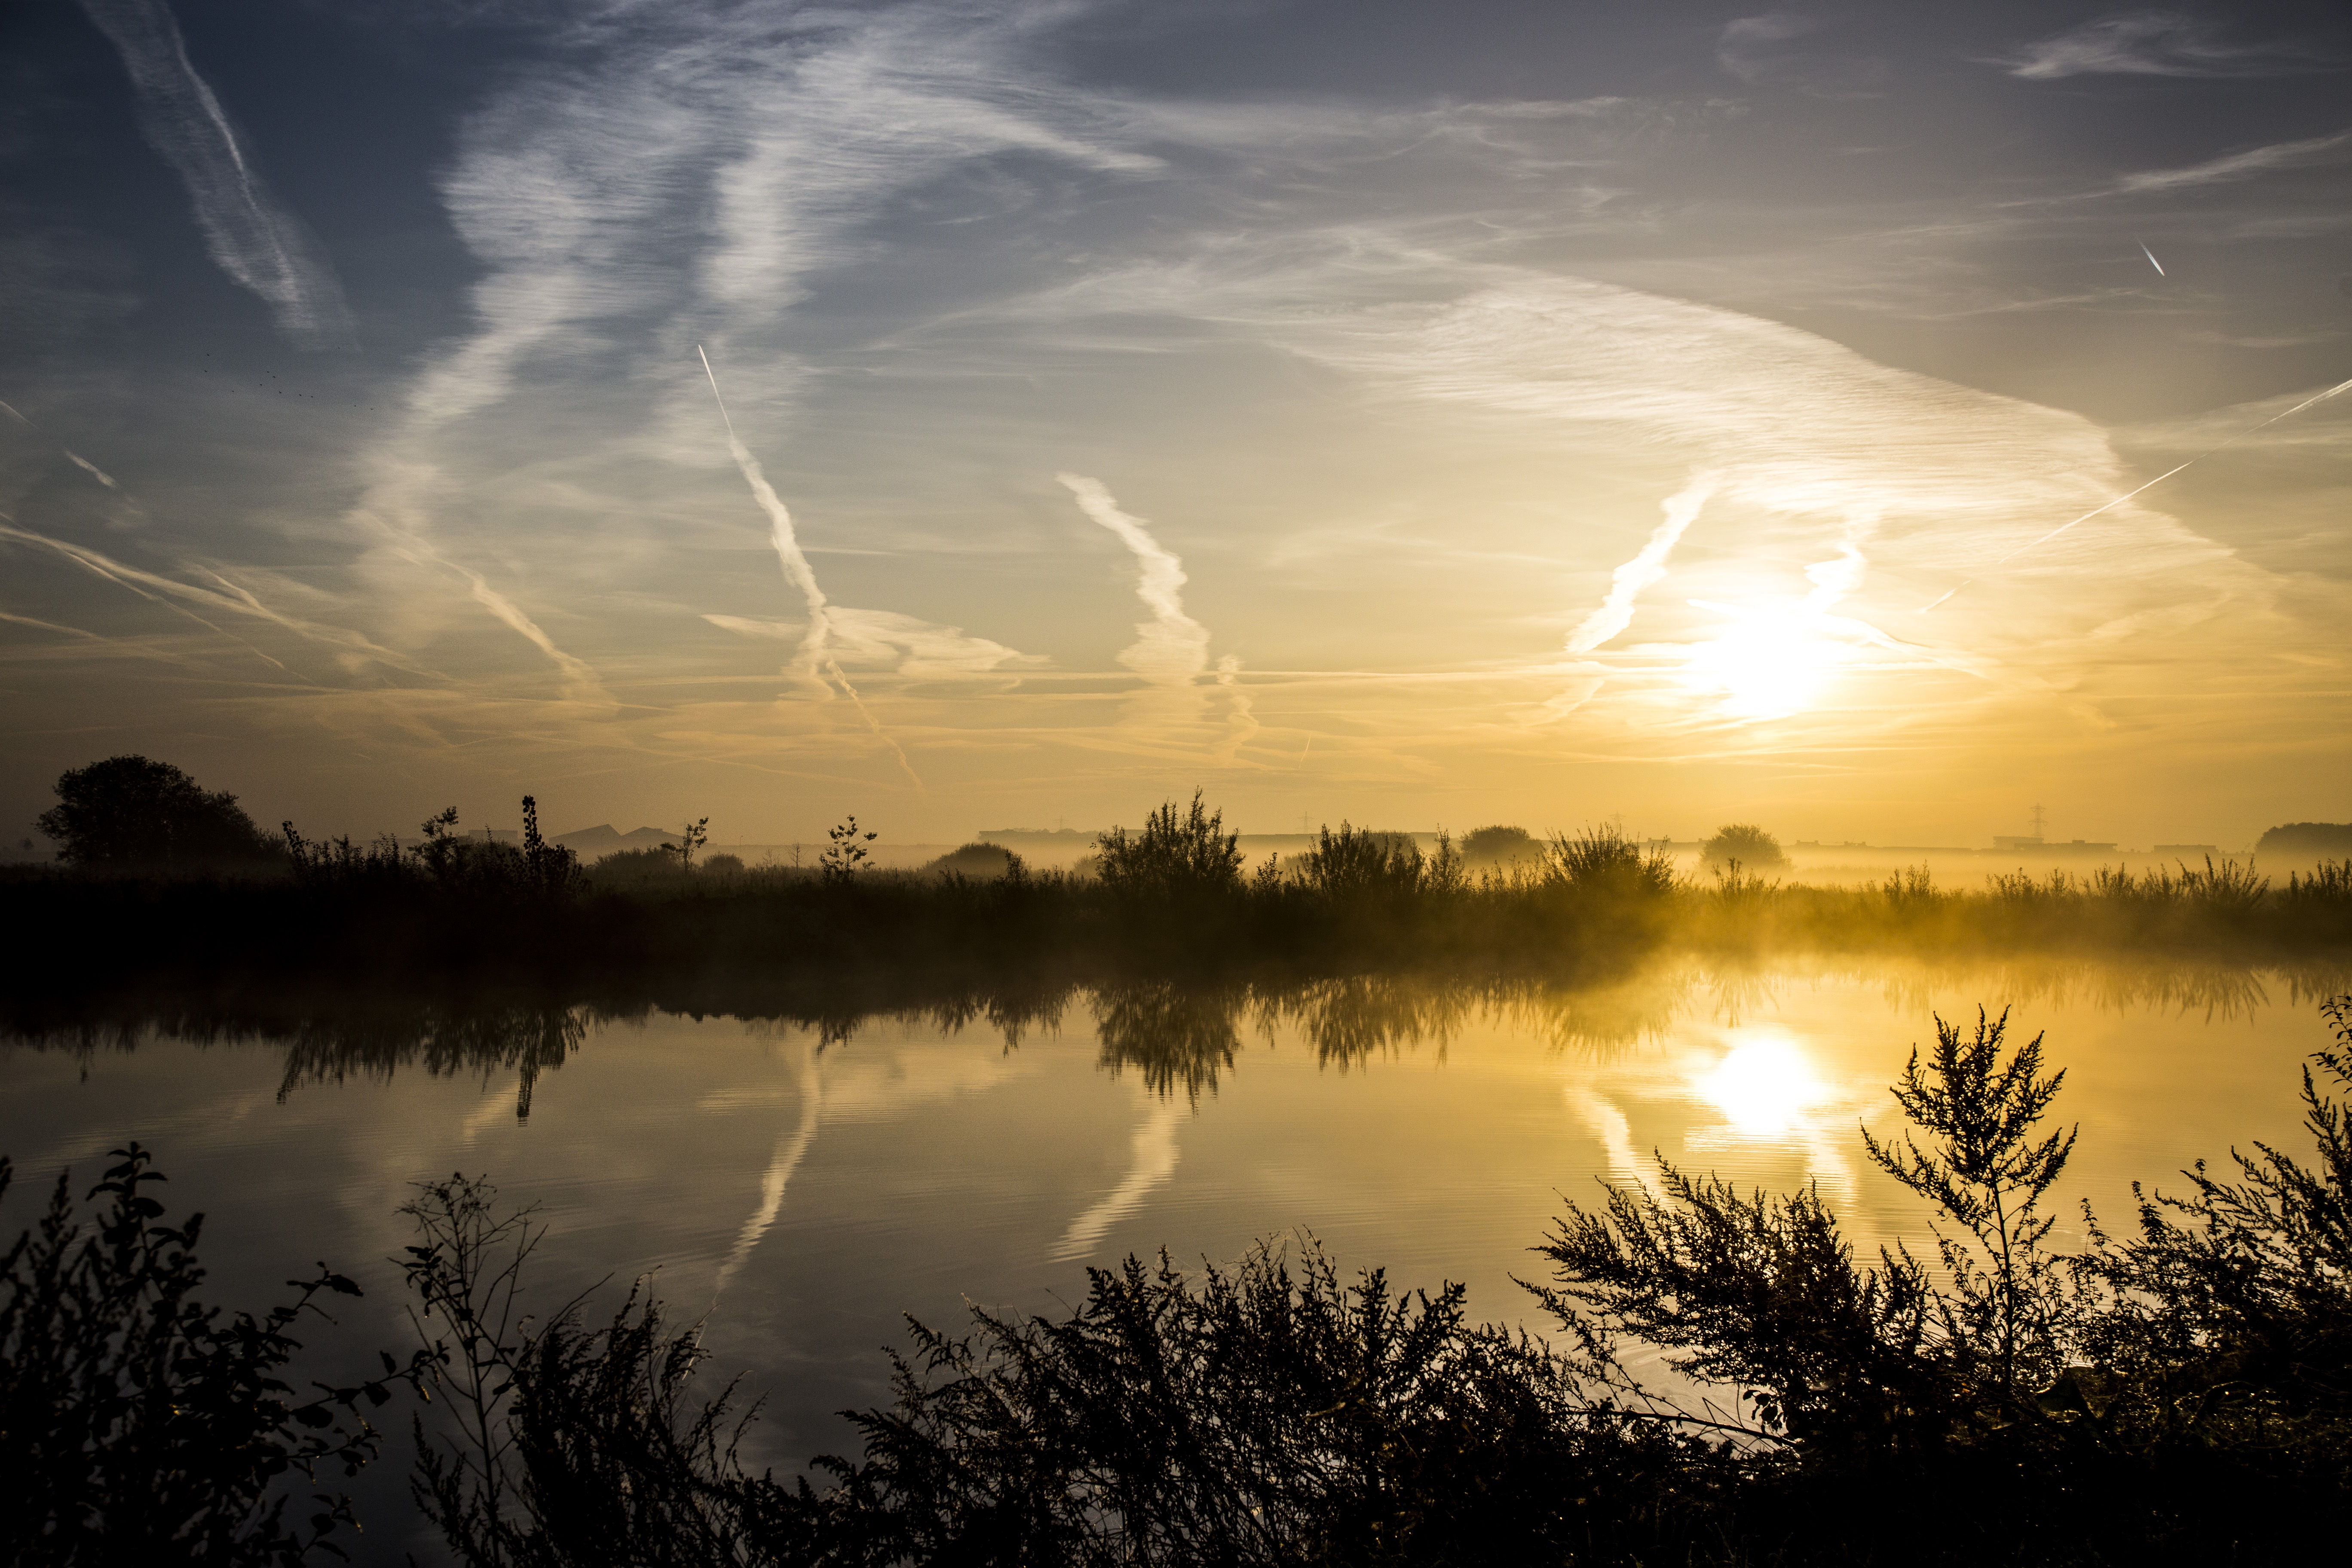
landscape, nature, horizon, cloud, sky, sun, sunrise, sunset, sunlight, morning, dawn, atmosphere, dusk, evening, reflection, autumn, lighting, colors, fall colors, afterglow, dutch landscape, sun rays, atmospheric phenomenon